Nicholson (lunar crater)

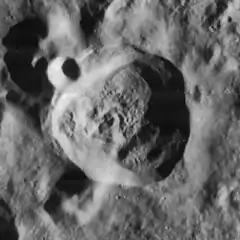
Lunar Orbiter 4 image

Nicholson is a lunar impact crater located at the western limb. In this position it is subject to libration, which can limit observation. The crater is also viewed at a very oblique angle, so it is seen from the side when observed from the Earth. It is an irregular, somewhat pear-shaped formation that has an uneven rim due to its location amidst rugged ground. The rim is sharp-edged and the inner wall varies in thickness, being narrower along the northern side and wider at the southern end. The interior floor is rough, small and uneven, with no impacts of significance. There is a small central ridge.